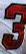
Number: 3